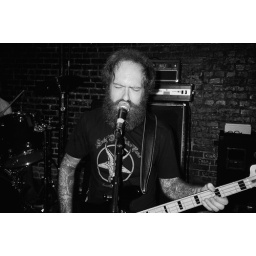
Photo by Matt Koroulis. Taken with 35mm black &amp;amp; white film.